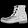
Label: Ankle boot